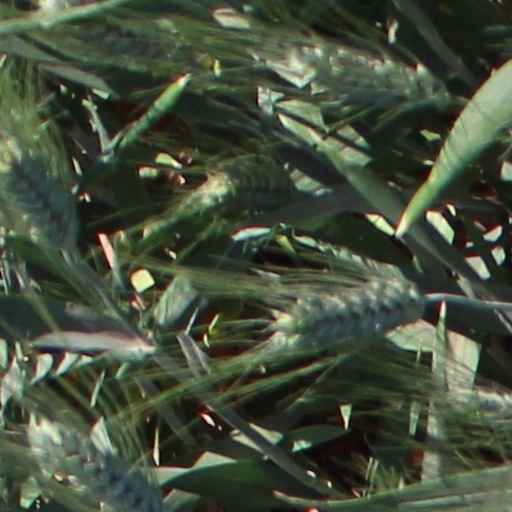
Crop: wheat